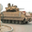
Label: tank